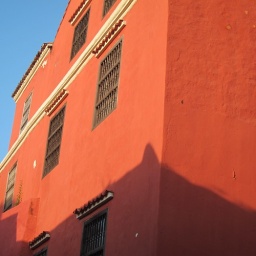
red building in cartegena